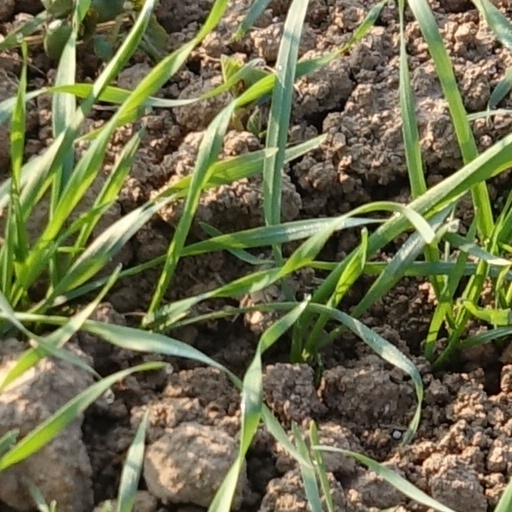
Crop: wheat